Reynolds-Morris House

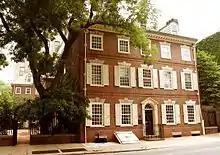
The Reynolds-Morris House in 2012

The Reynolds-Morris House stands one block west of Washington Square in Philadelphia's Center City, on the east side of South 8th Street between St. James and Locust Streets. It is a -story brick building, with a gabled roof pierced by pedimented gable dormers. It is five bays wide, with the main entrance at the center, framed by pilasters and a half-round transom topped by a gable.